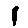
Label: 1